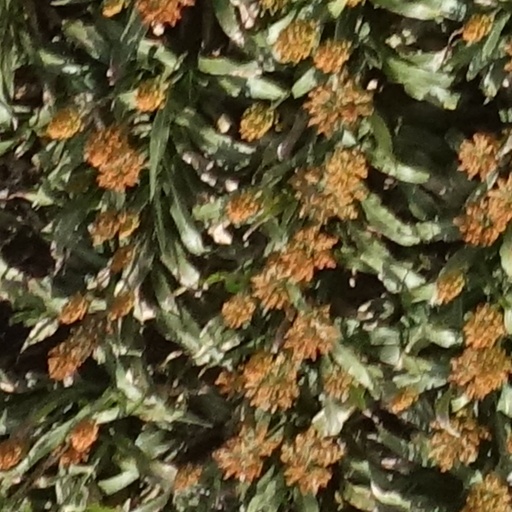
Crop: sorghum